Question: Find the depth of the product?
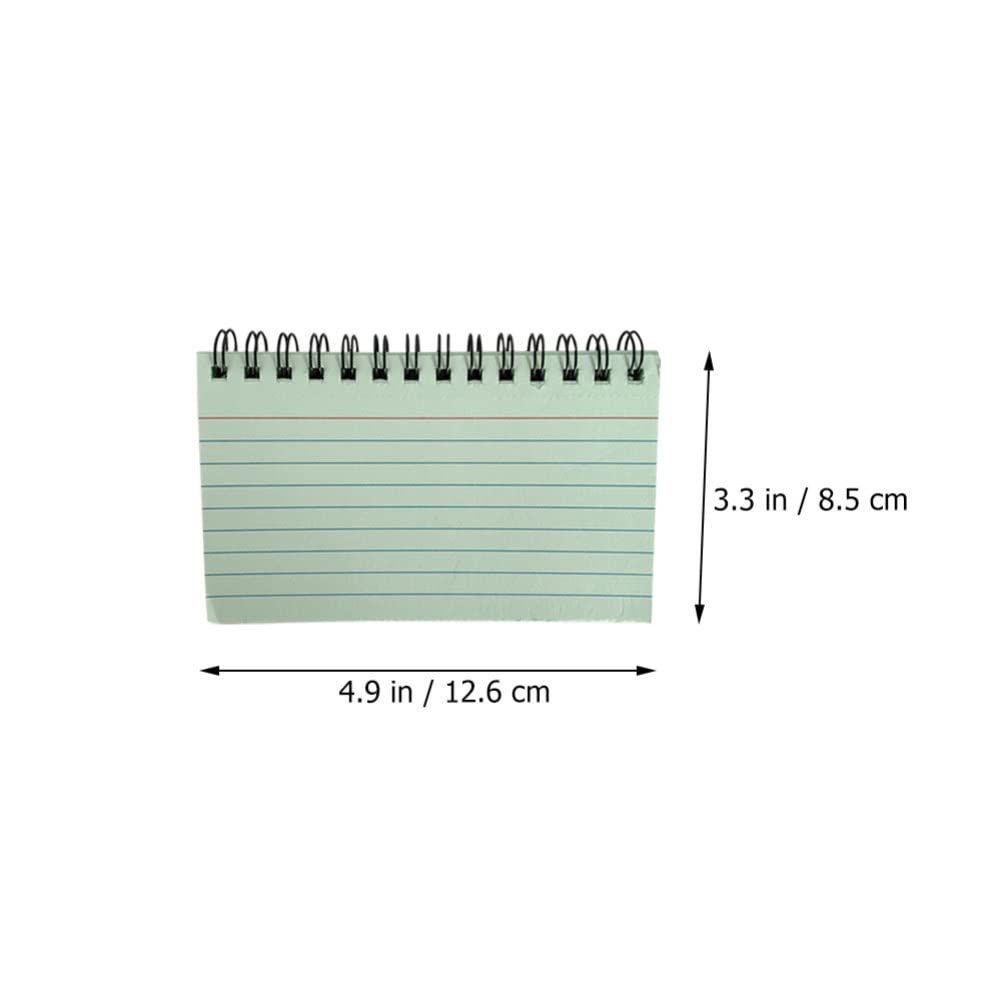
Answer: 4.9 inch